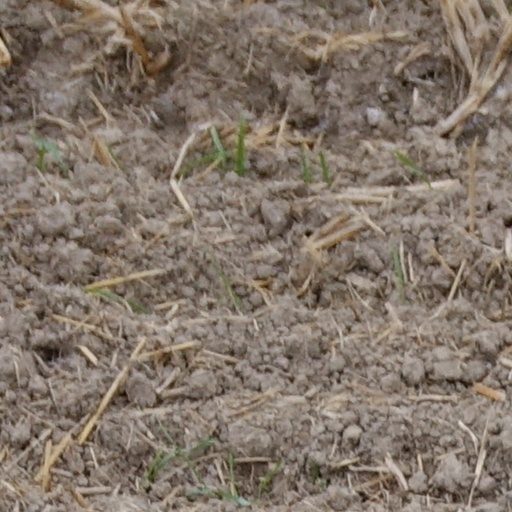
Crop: wheat